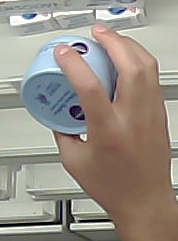
Product: nivea_baby